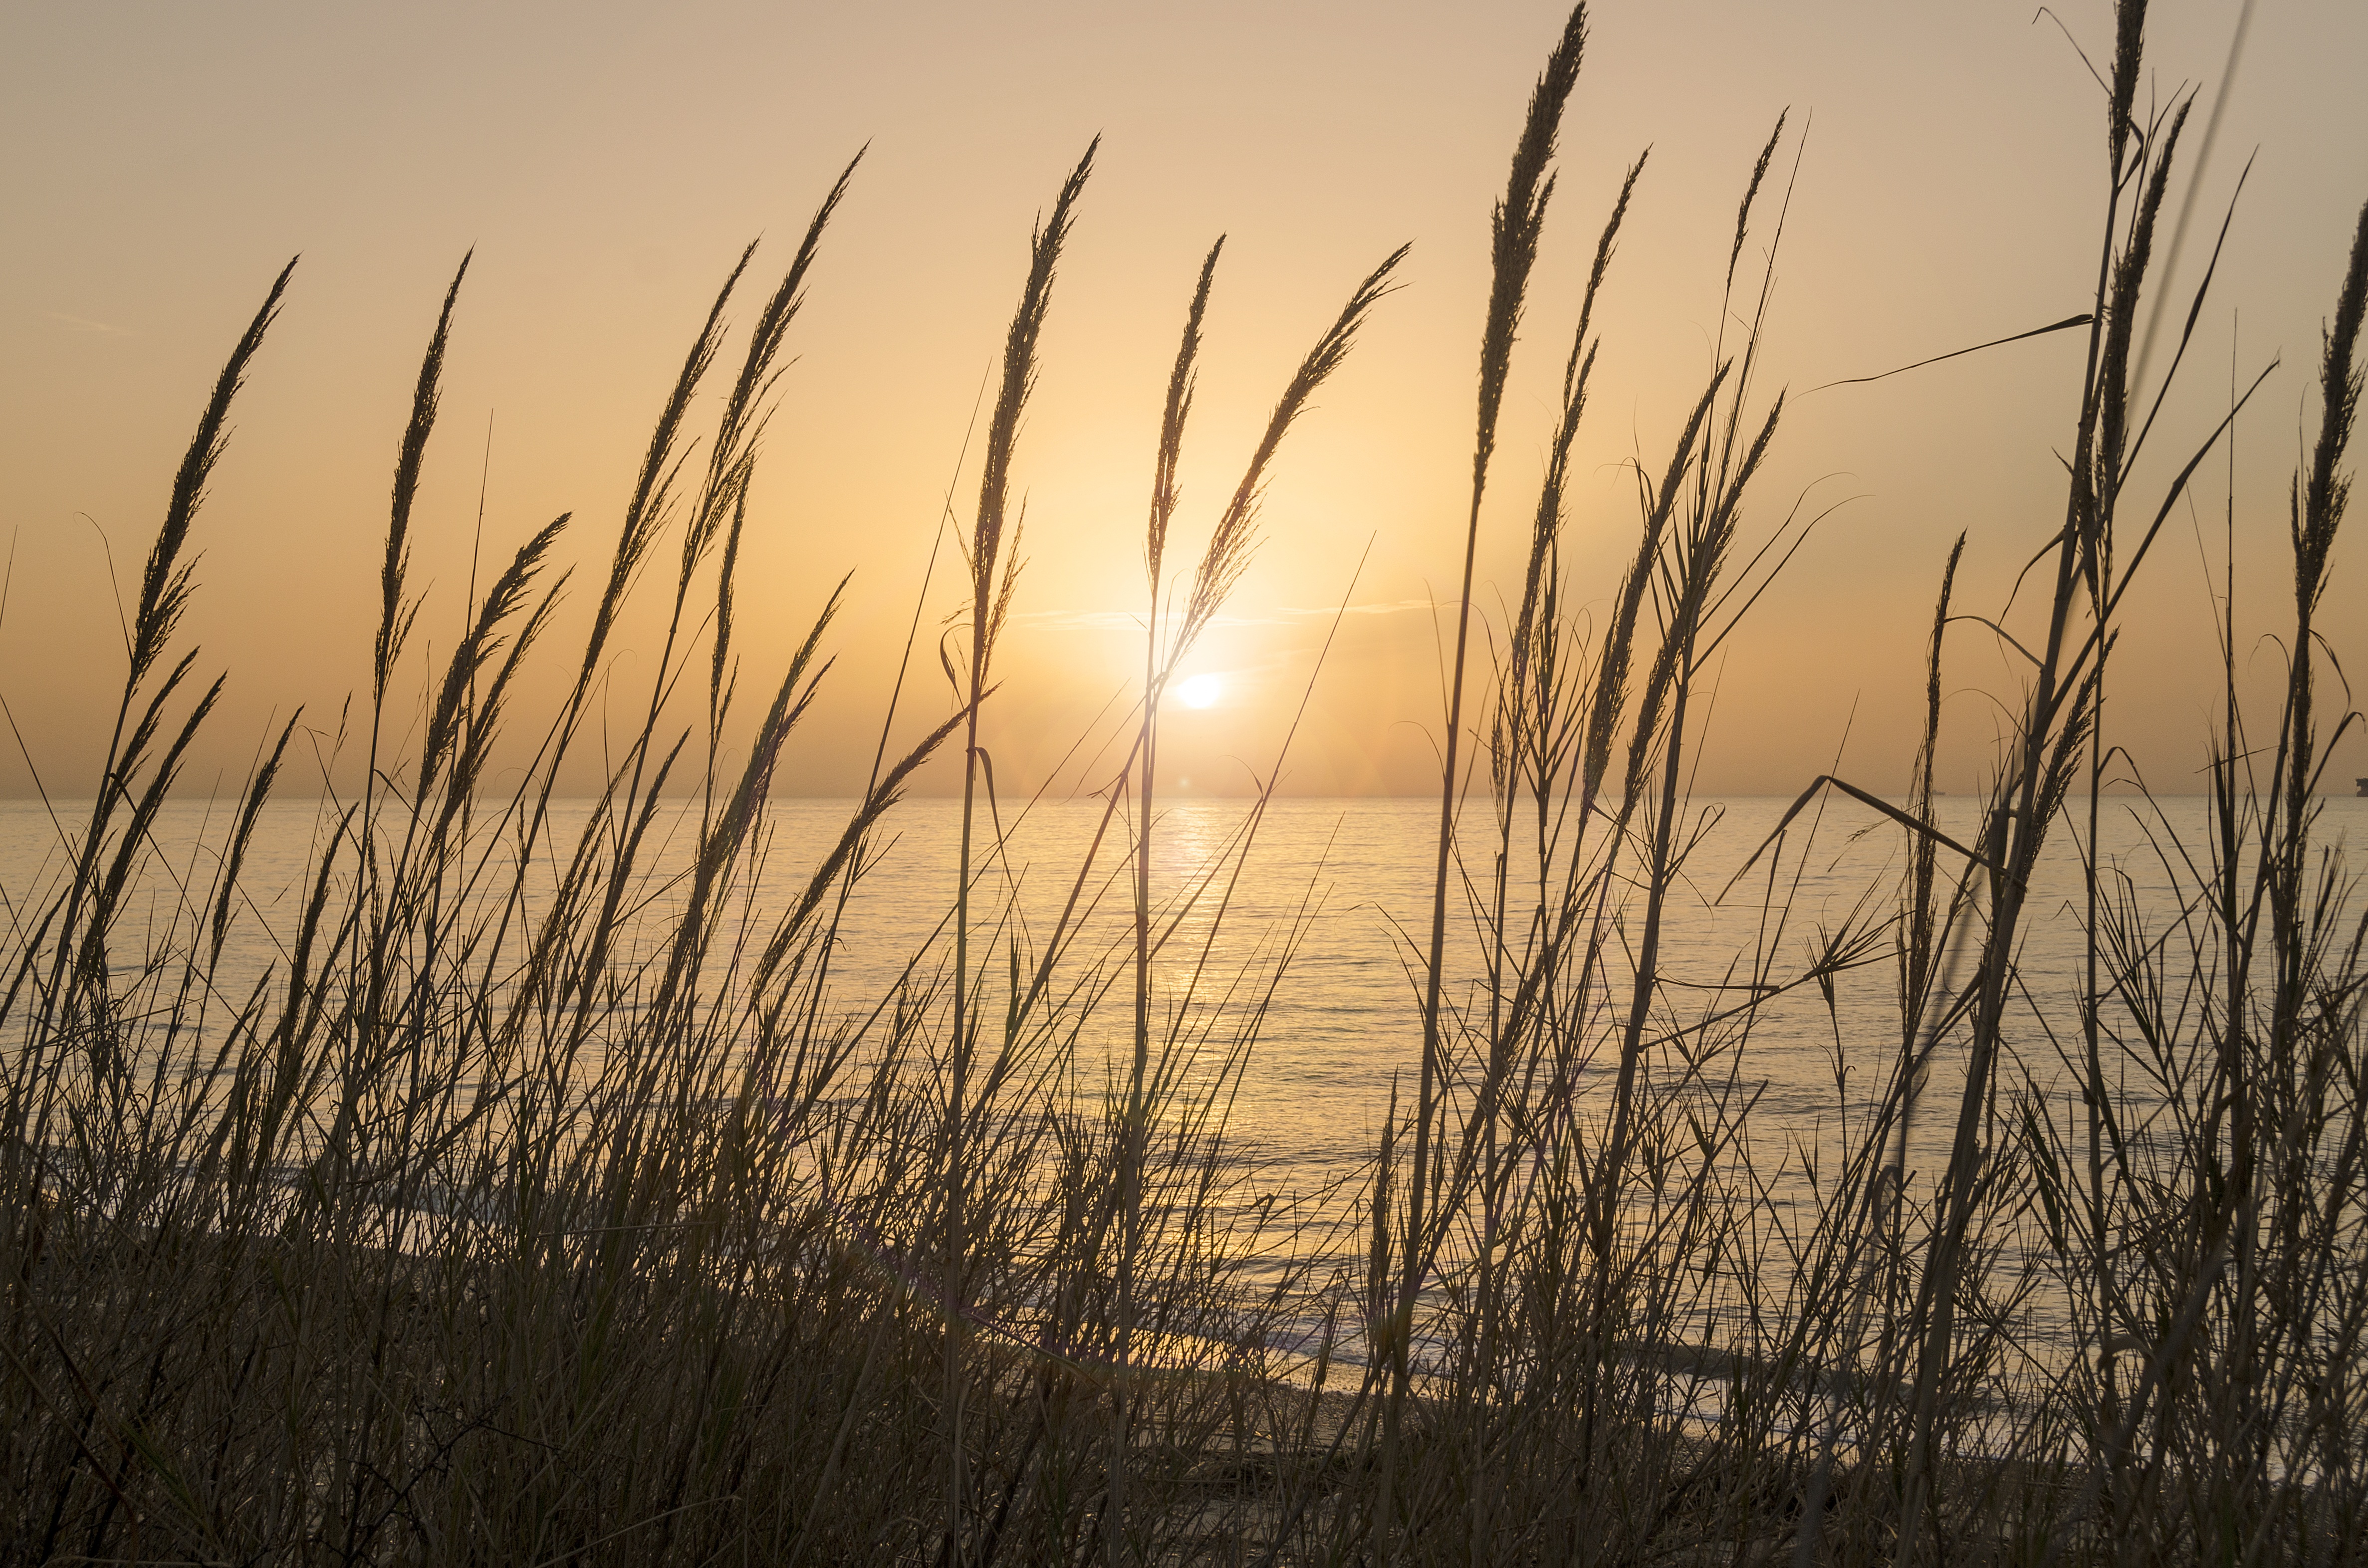
beach, tree, nature, grass, horizon, marsh, branch, cloud, plant, sky, sun, sunrise, sunset, field, ground, barley, wheat, prairie, sunlight, morning, wind, dawn, evening, natural, life, earth, wetland, beauty, scene, weeds, atmospheric phenomenon, grass family, phragmites